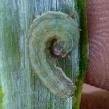
Crop: Onion
Condition: caterpillar-p